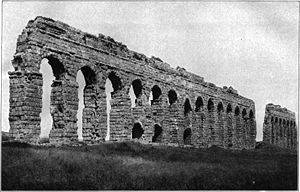
Akvædukt
Aqua Claudia, Rom
Fra den engelske wikipedia ""Aqueduct"" - ""Aqua Claudia"" aqueduct. From 1911 Encyc Brittanica."
En akvædukt er en bygning til transport af vand; også en bro, der leder vand over fx en dal. Ordet akvædukt kommer af det latinske aquaeductus. Den er ofte hævet over landskabet. Der findes store akvædukter, som kan besejles.